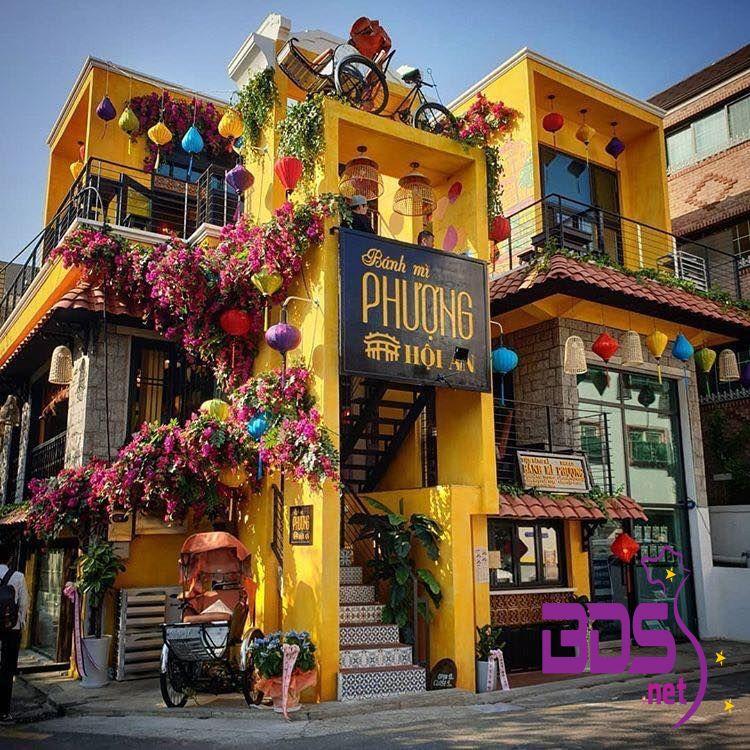
có một chiếc xích lô đang đỗ ở bên cạnh cửa hàng bánh mì